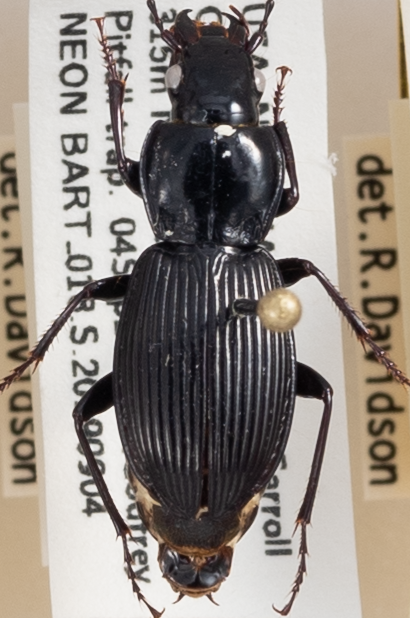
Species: Pterostichus coracinus
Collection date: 2019-09-04
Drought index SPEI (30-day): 0.27
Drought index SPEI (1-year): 0.966
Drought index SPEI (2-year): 0.732